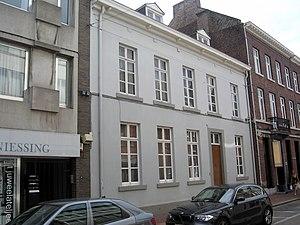
Cette page regroupe l’ensemble du patrimoine immobilier de la ville belge de Hasselt.